John Plaw

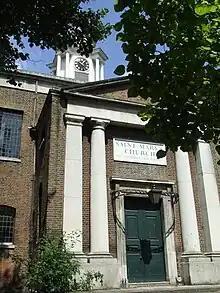
St Mary on Paddington Green is a surviving example of Plaw's work

John Plaw (1745-1820) was an architect who was born in London but later emigrated to the Colony of Prince Edward Island in North America. He is known for favouring circular designs in the classical style.